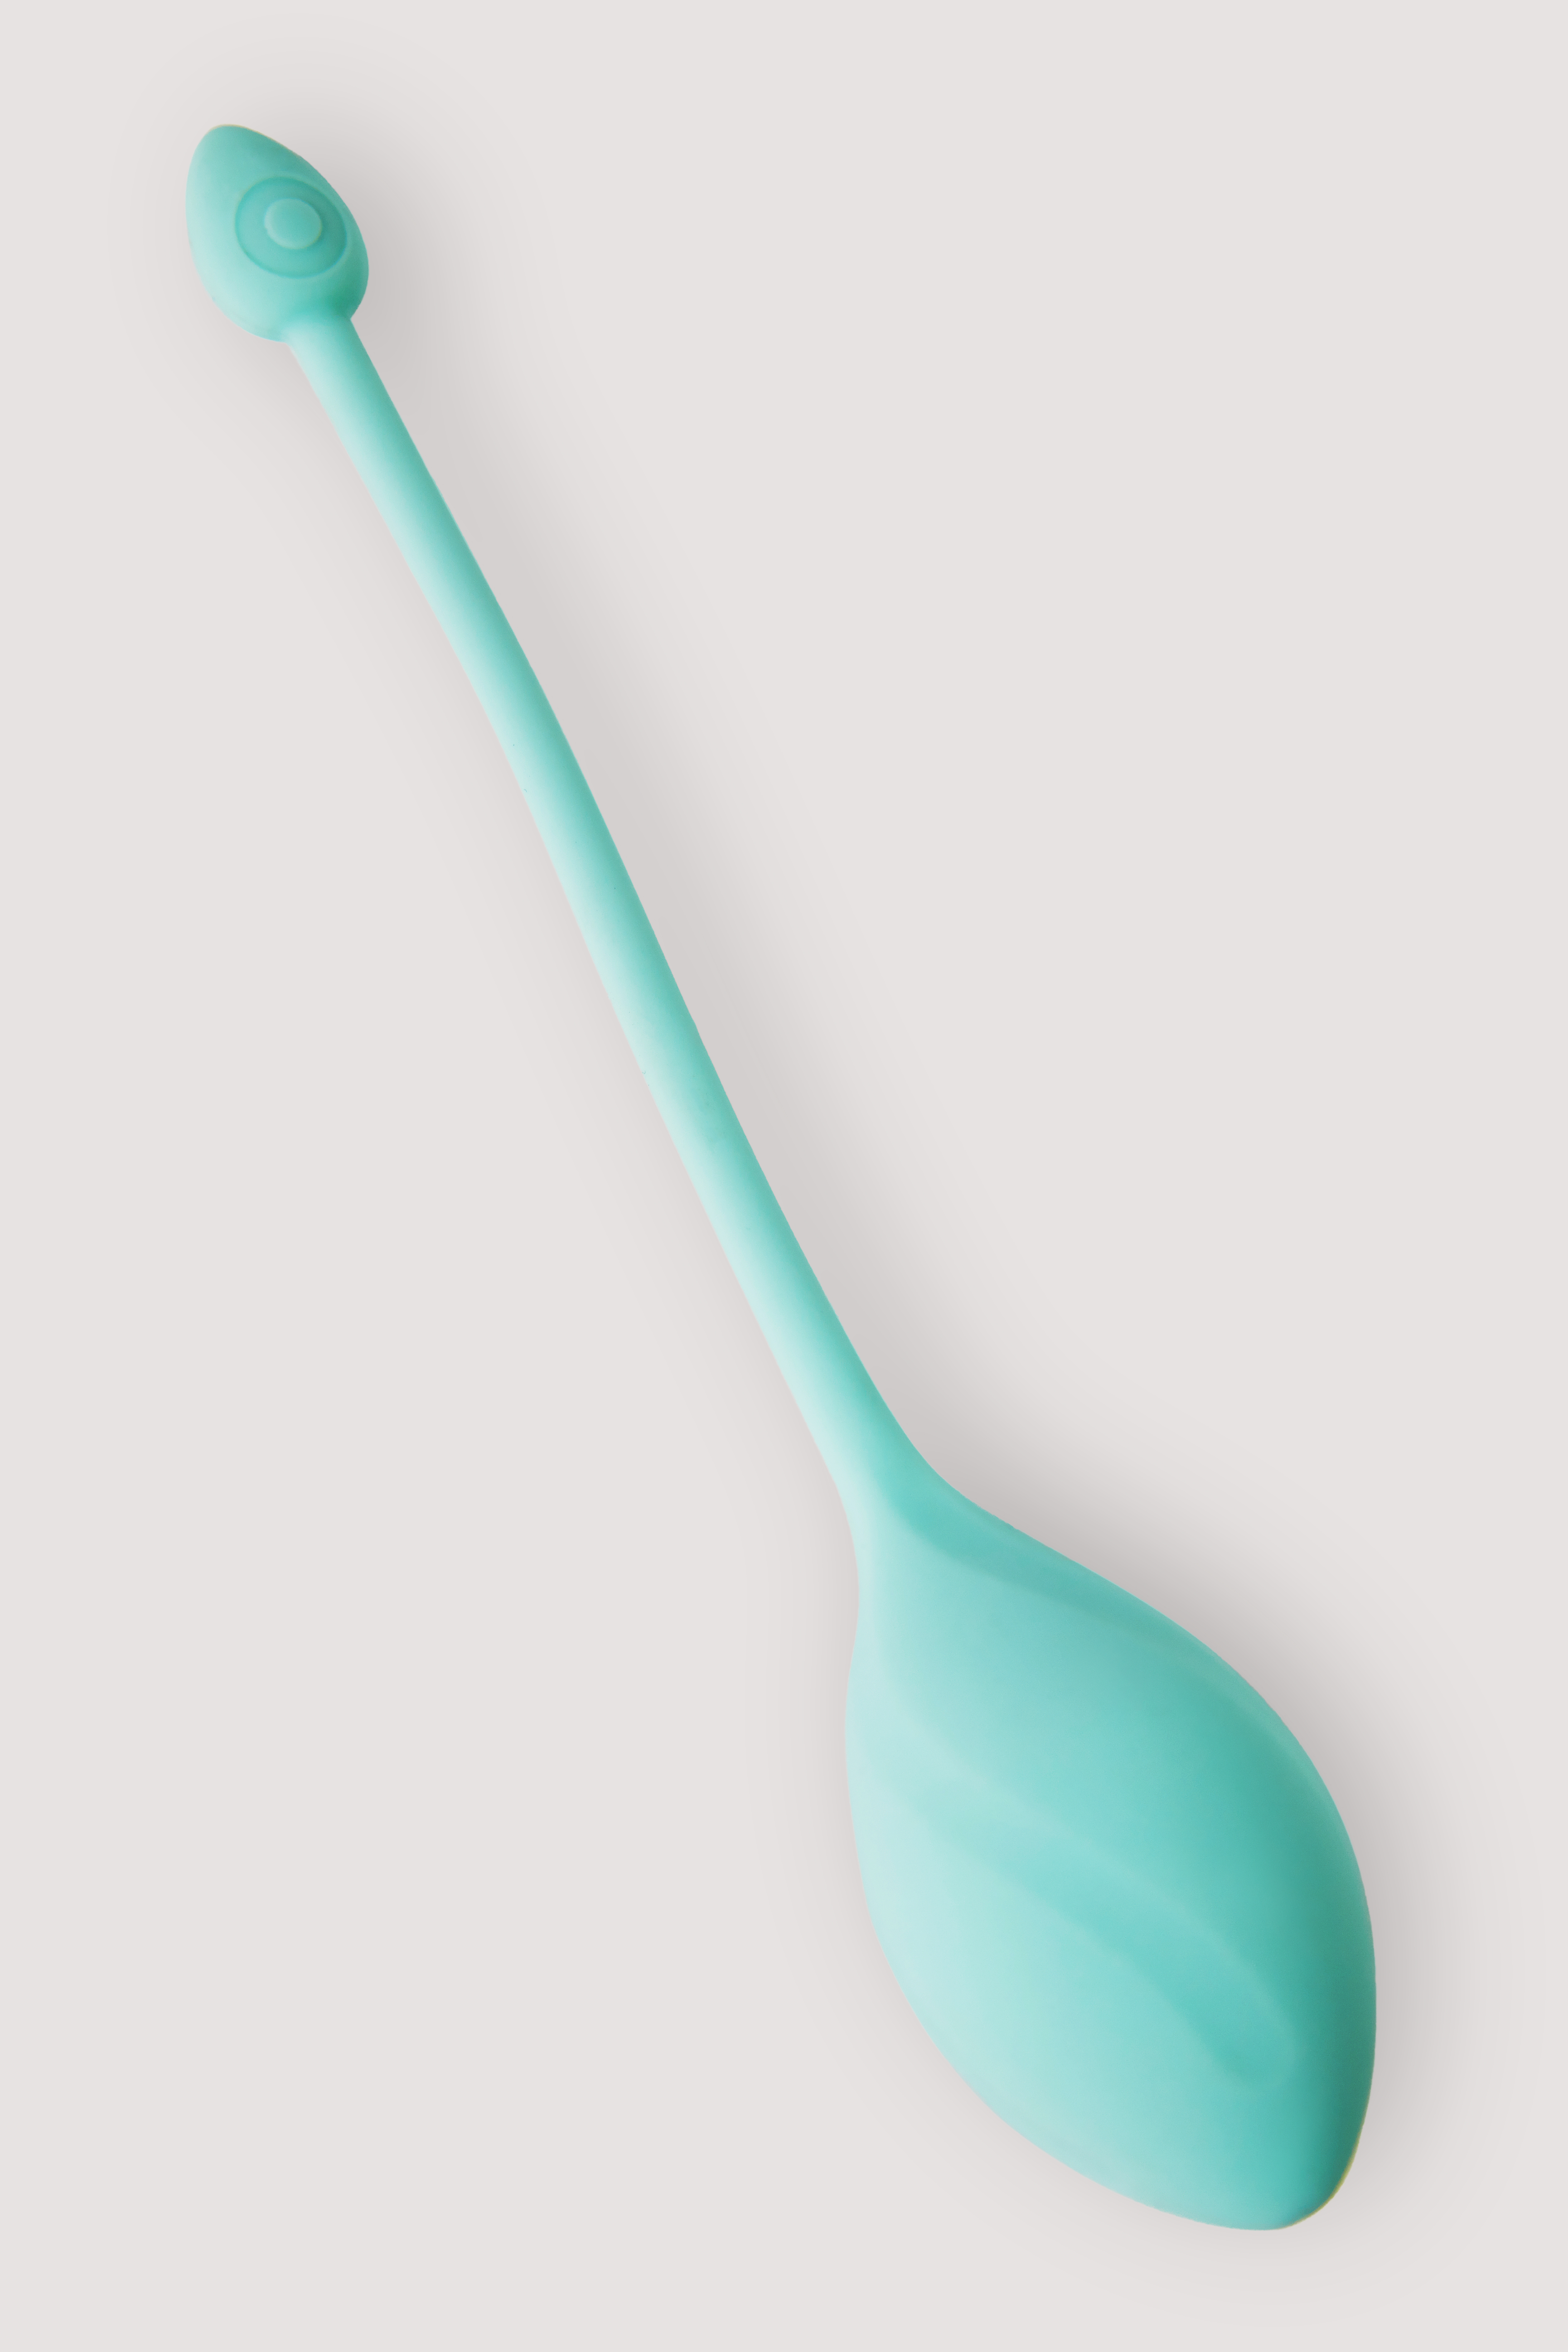
vibrator, azure, aqua, font, electric blue, plastic, fashion accessory, kitchen utensil, personal care, circle, steel, magenta, metal, composite material